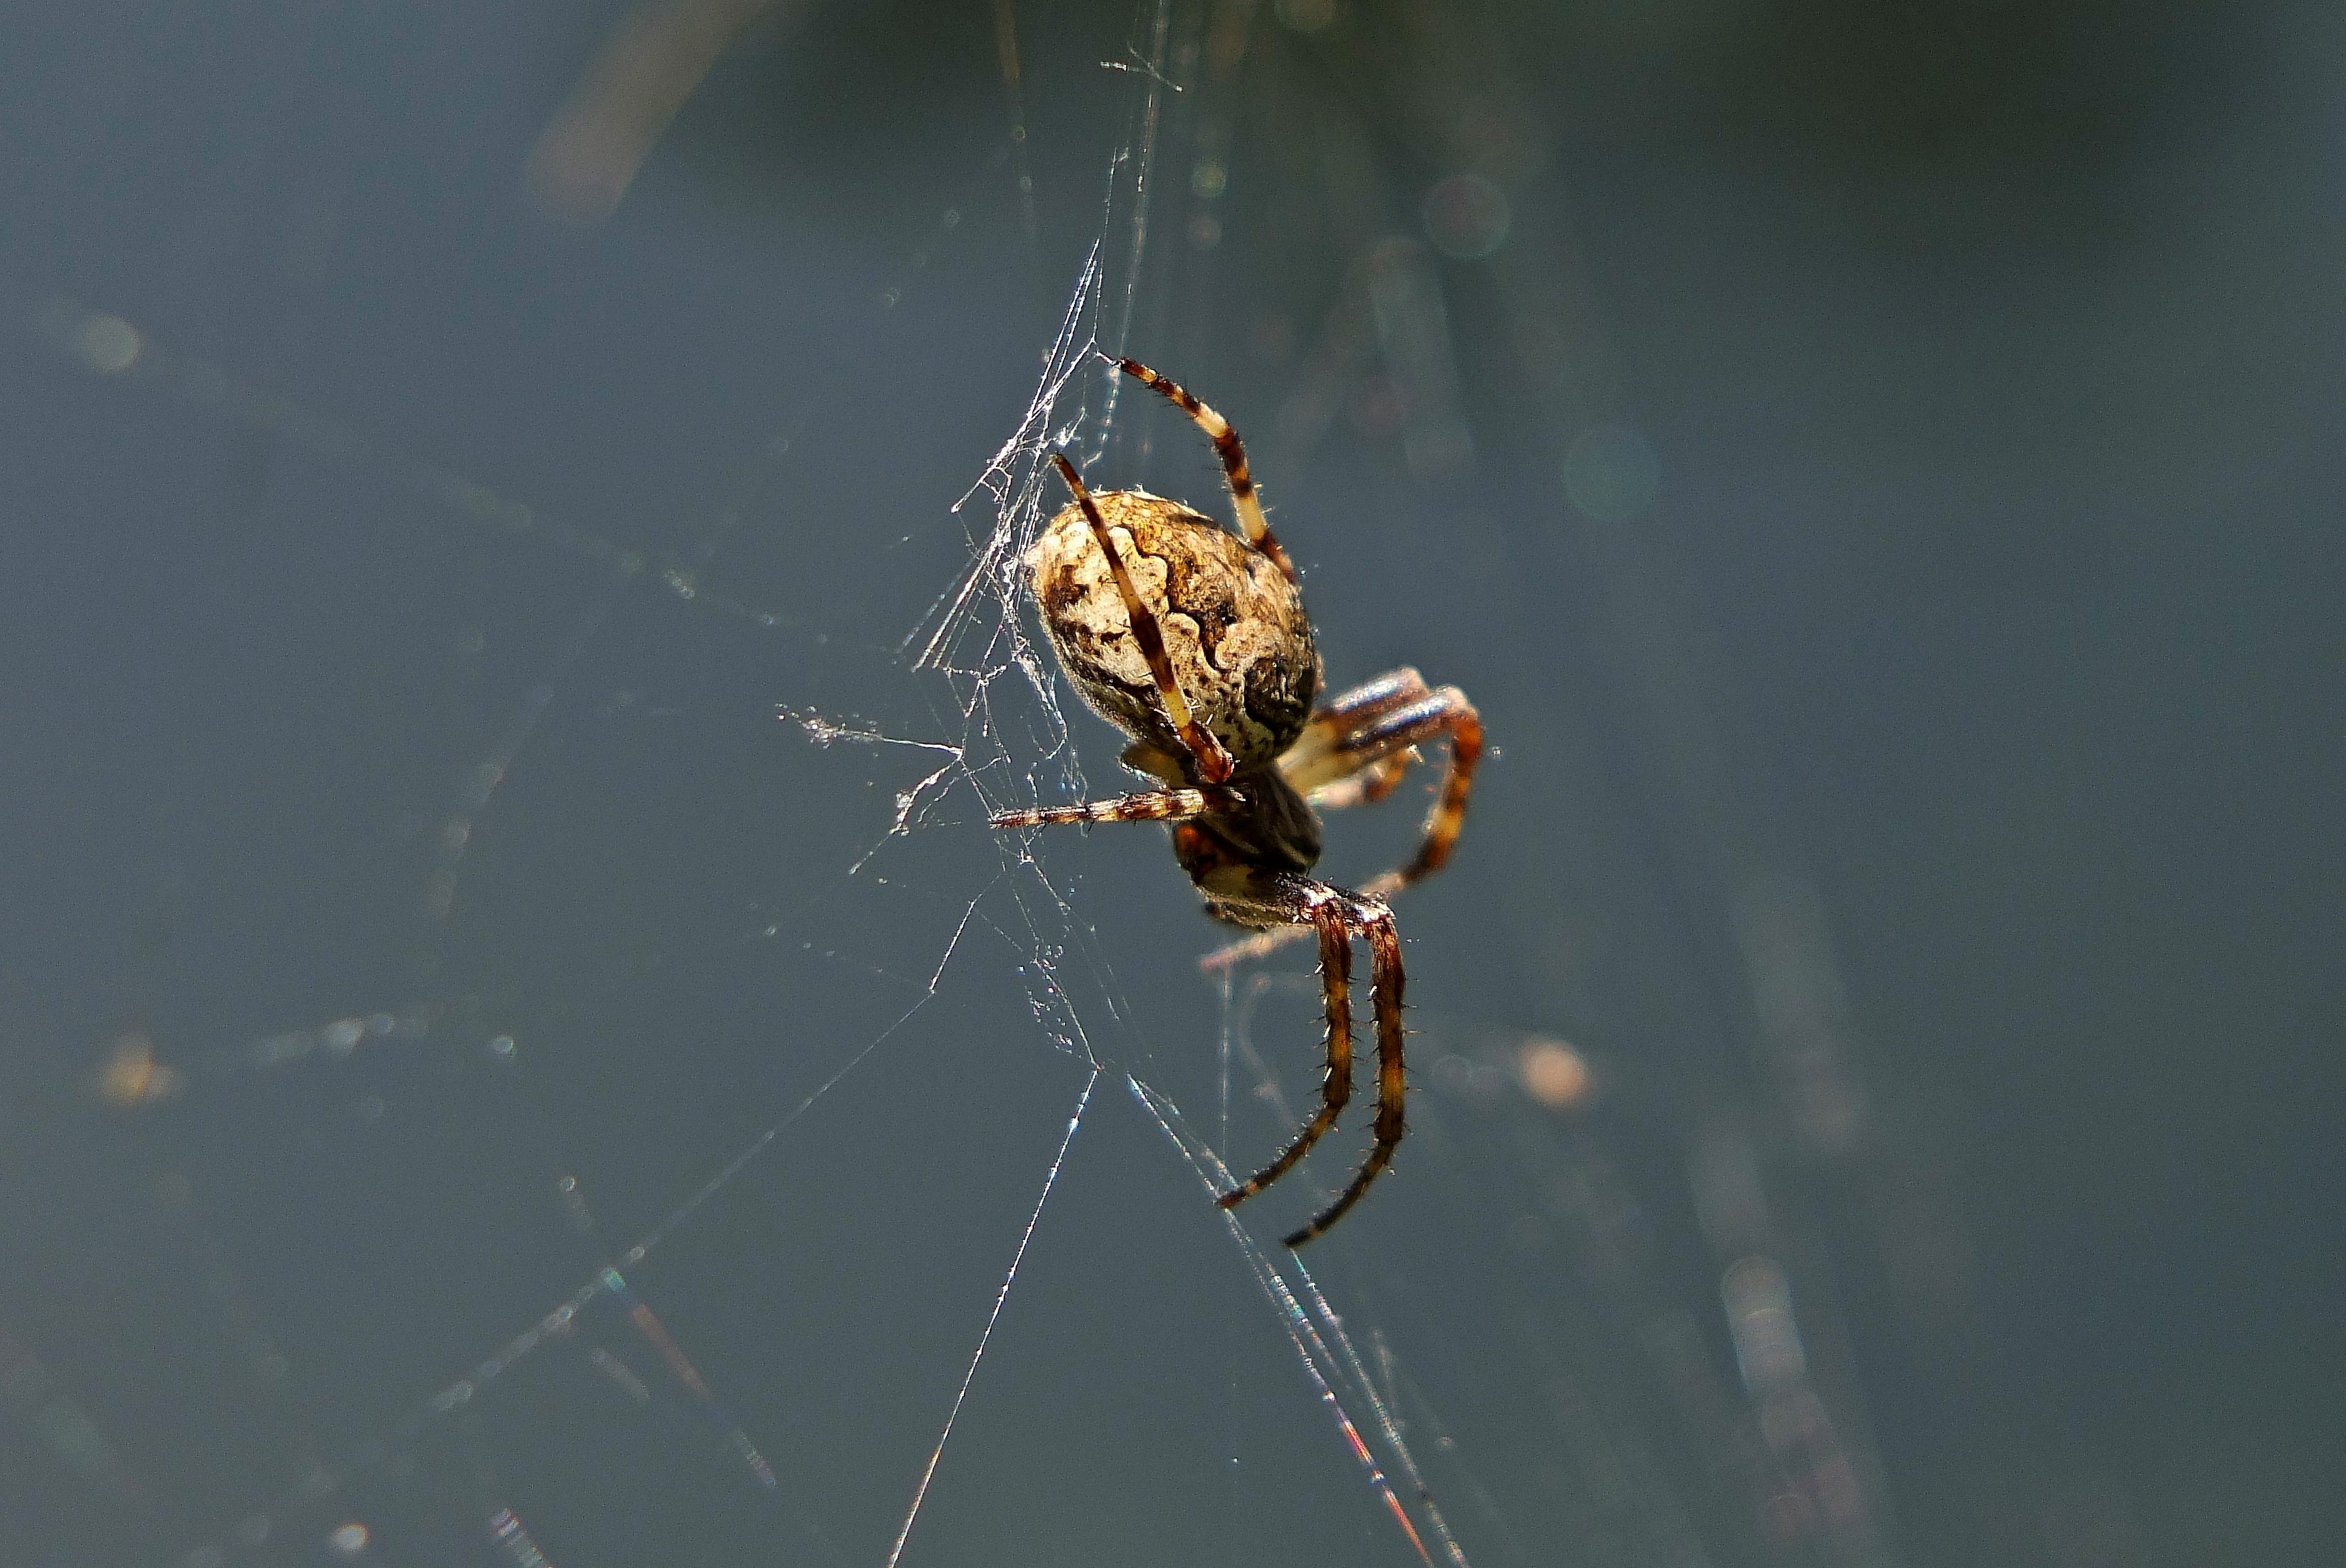
nature, photography, macro, fauna, material, invertebrate, spider web, close up, spider, animals, arachnid, naturaleza, espaa, galicia, pontevedra, argiope, ggl1, gaby1, animales, pontevedragaliciaespaa, fujifilmxs1, macro photography, arthropod, european garden spider, araneus, orb weaver spider